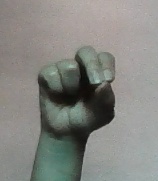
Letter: gaaf